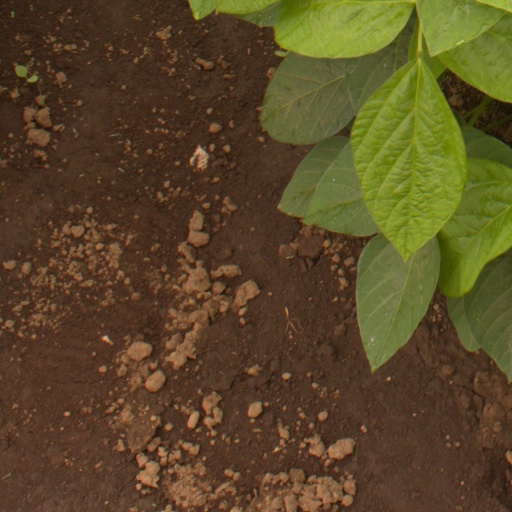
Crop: soybean